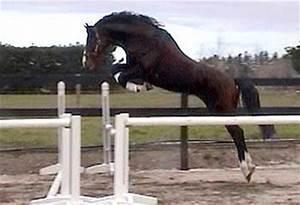
horse